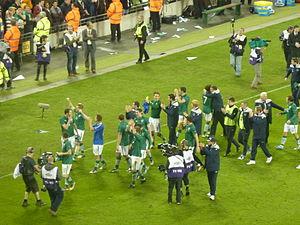
L'équipe de République d'Irlande de football est la sélection représentant l'État d'Irlande lors des compétitions internationales de football masculin, sous l'égide de la Fédération d'Irlande de football.